Thomas Danielsen

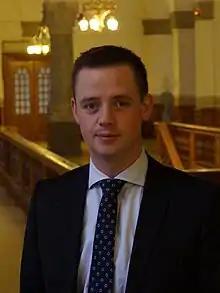
Danielsen in 2012

Thomas Nolsøe Danielsen (born 24 June 1983) is a Danish politician who has been serving as Minister for Transport since December 2022. He is also a member of the Folketing for the Venstre political party, elected into parliament at the 2011 Danish general election.